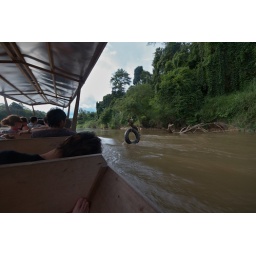
Jerantut to Kuala Tahan via Kuala Tembling by bus and boat